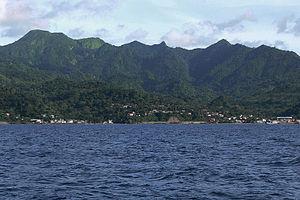
La Grenade est un pays des Antilles. Sa capitale est Saint-Georges.